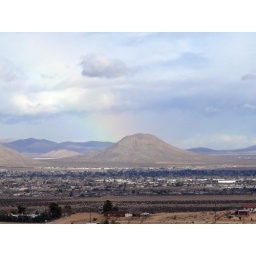
rainbow over bell mountain in apple valley california